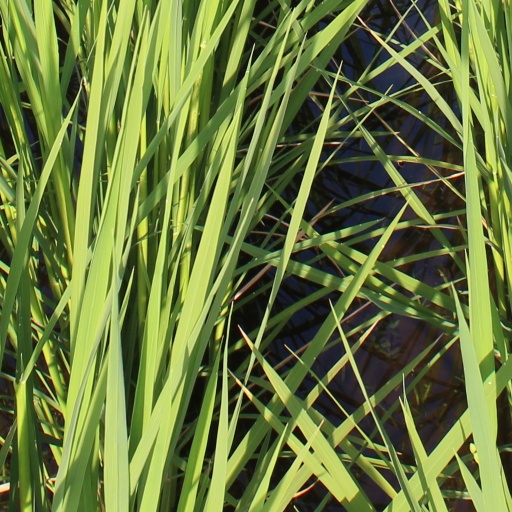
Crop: rice